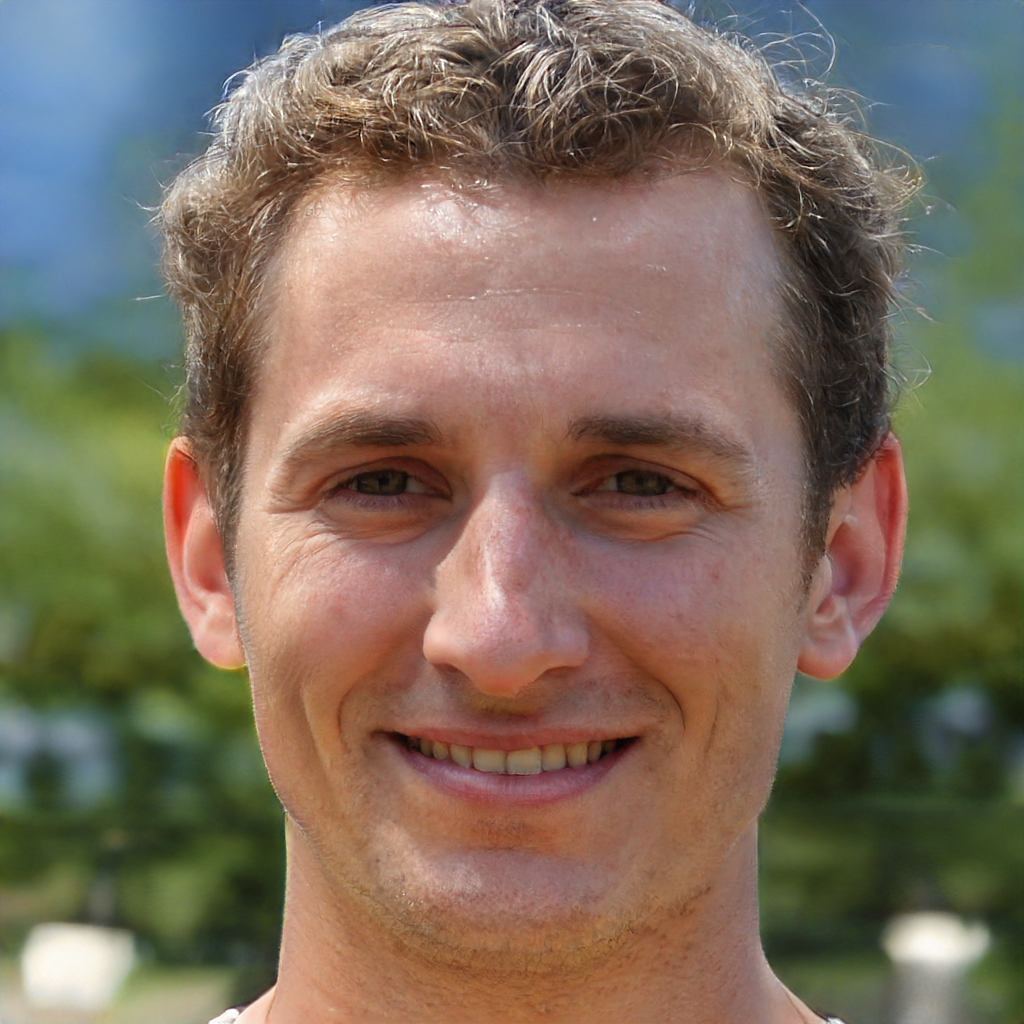
Gender: Male